Beacon Hill, Boston

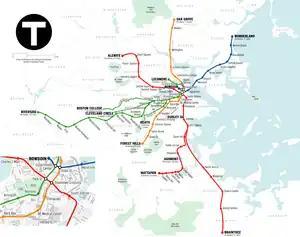
MBTA subway map; Beacon Hill is in the center.

The first European settler was William Blaxton, also spelled Blackstone. In 1625 he built a house and orchard on Beacon Hill's south slope, roughly at the location of Beacon and Spruce street. The settlement was a "preformal arrangement". In 1630 Boston was settled by the Massachusetts Bay Company. The southwestern slope was used by the city for military drills and livestock grazing. In 1634 a signal beacon was established on the top of the hill. Sailors and British soldiers visited the north slope of Beacon Hill during the 17th and 18th centuries. As a result, it became an "undesirable" area for Boston residents. "Fringe activities" occurred on "Mount Whoredom", the backslope of Beacon Hill.